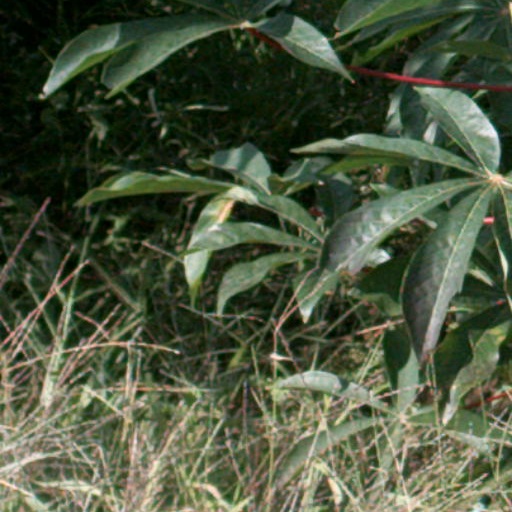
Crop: cassava